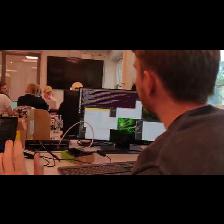
Label: Human